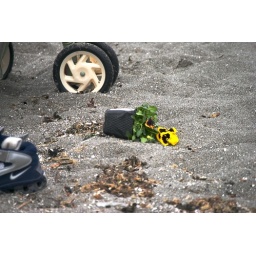
Poor flower didnt want to come to the beach in the first place